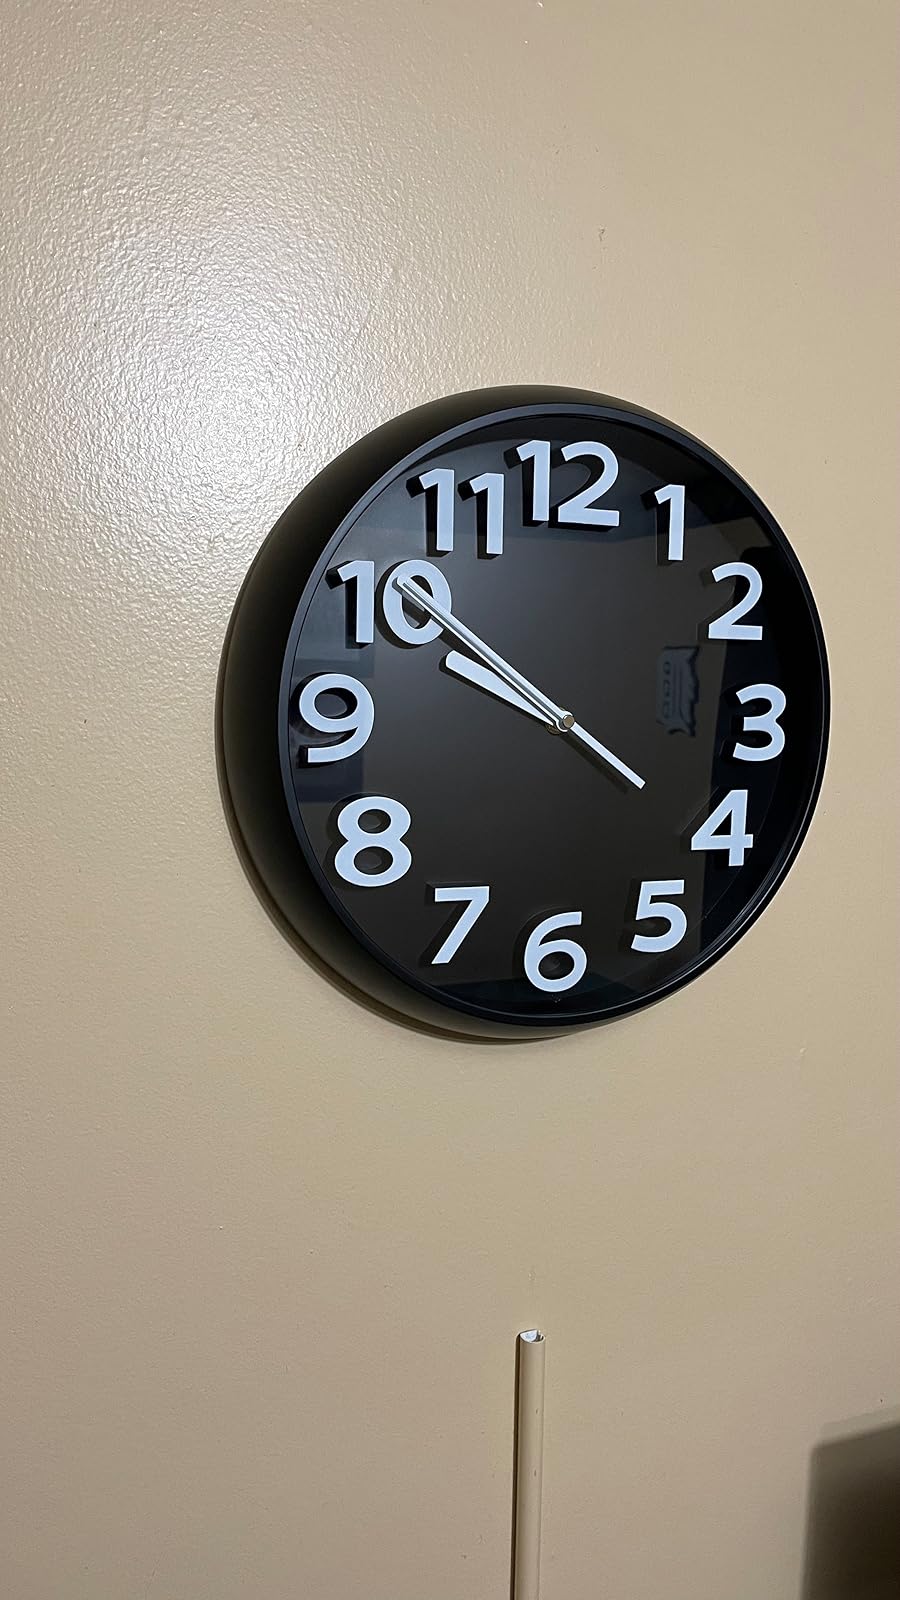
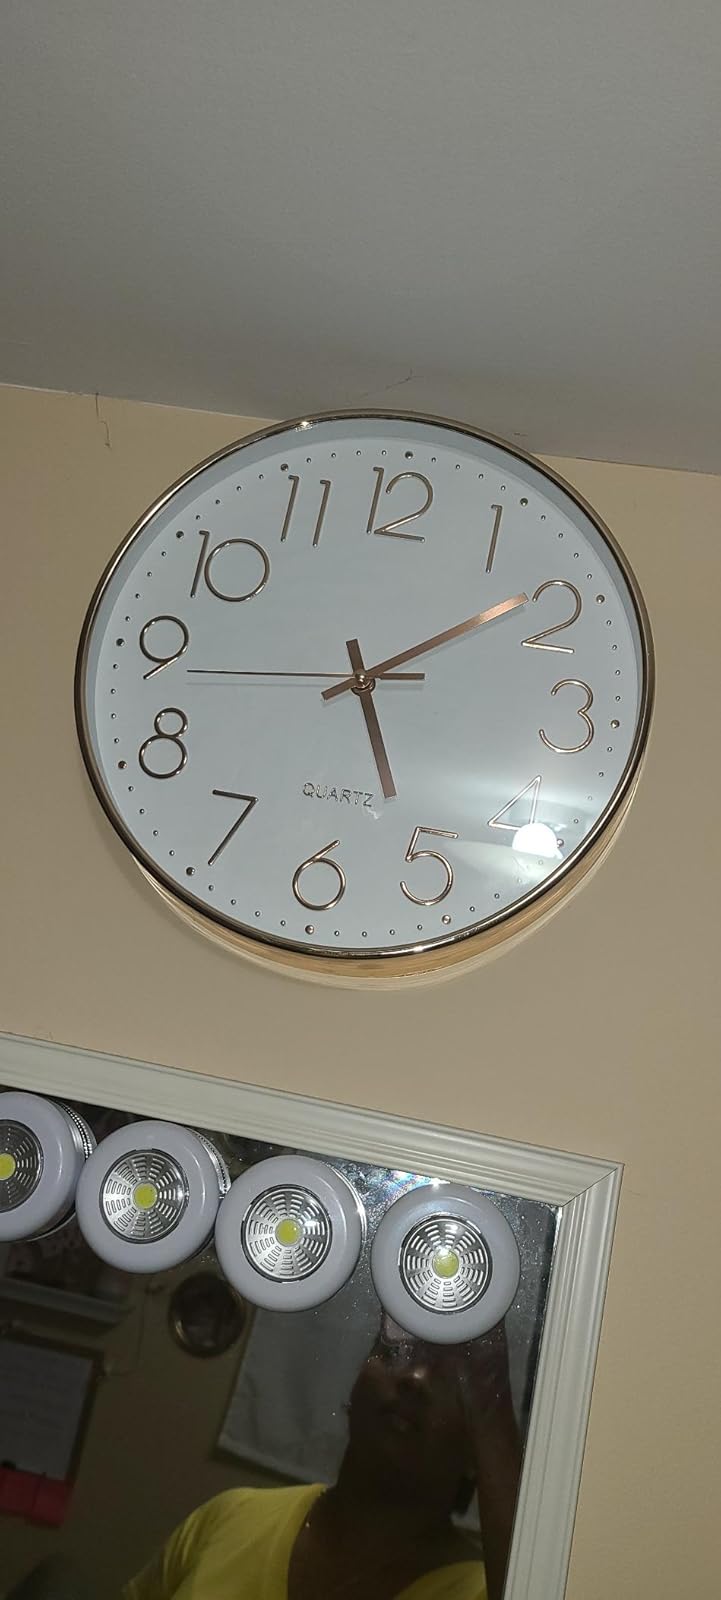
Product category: clock
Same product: no